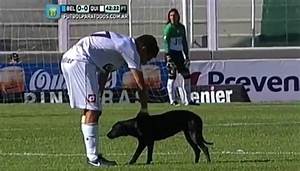
Label: cane